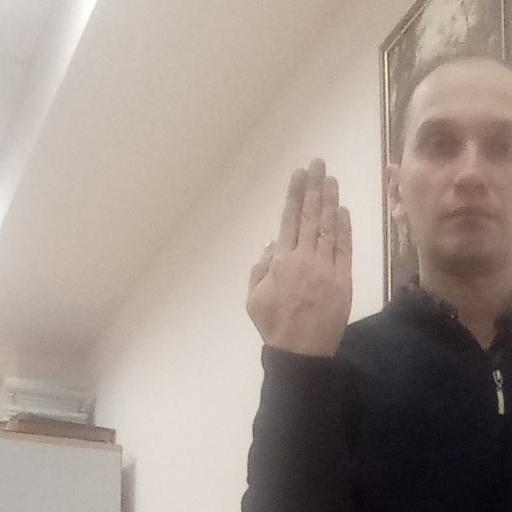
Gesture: stop_inverted